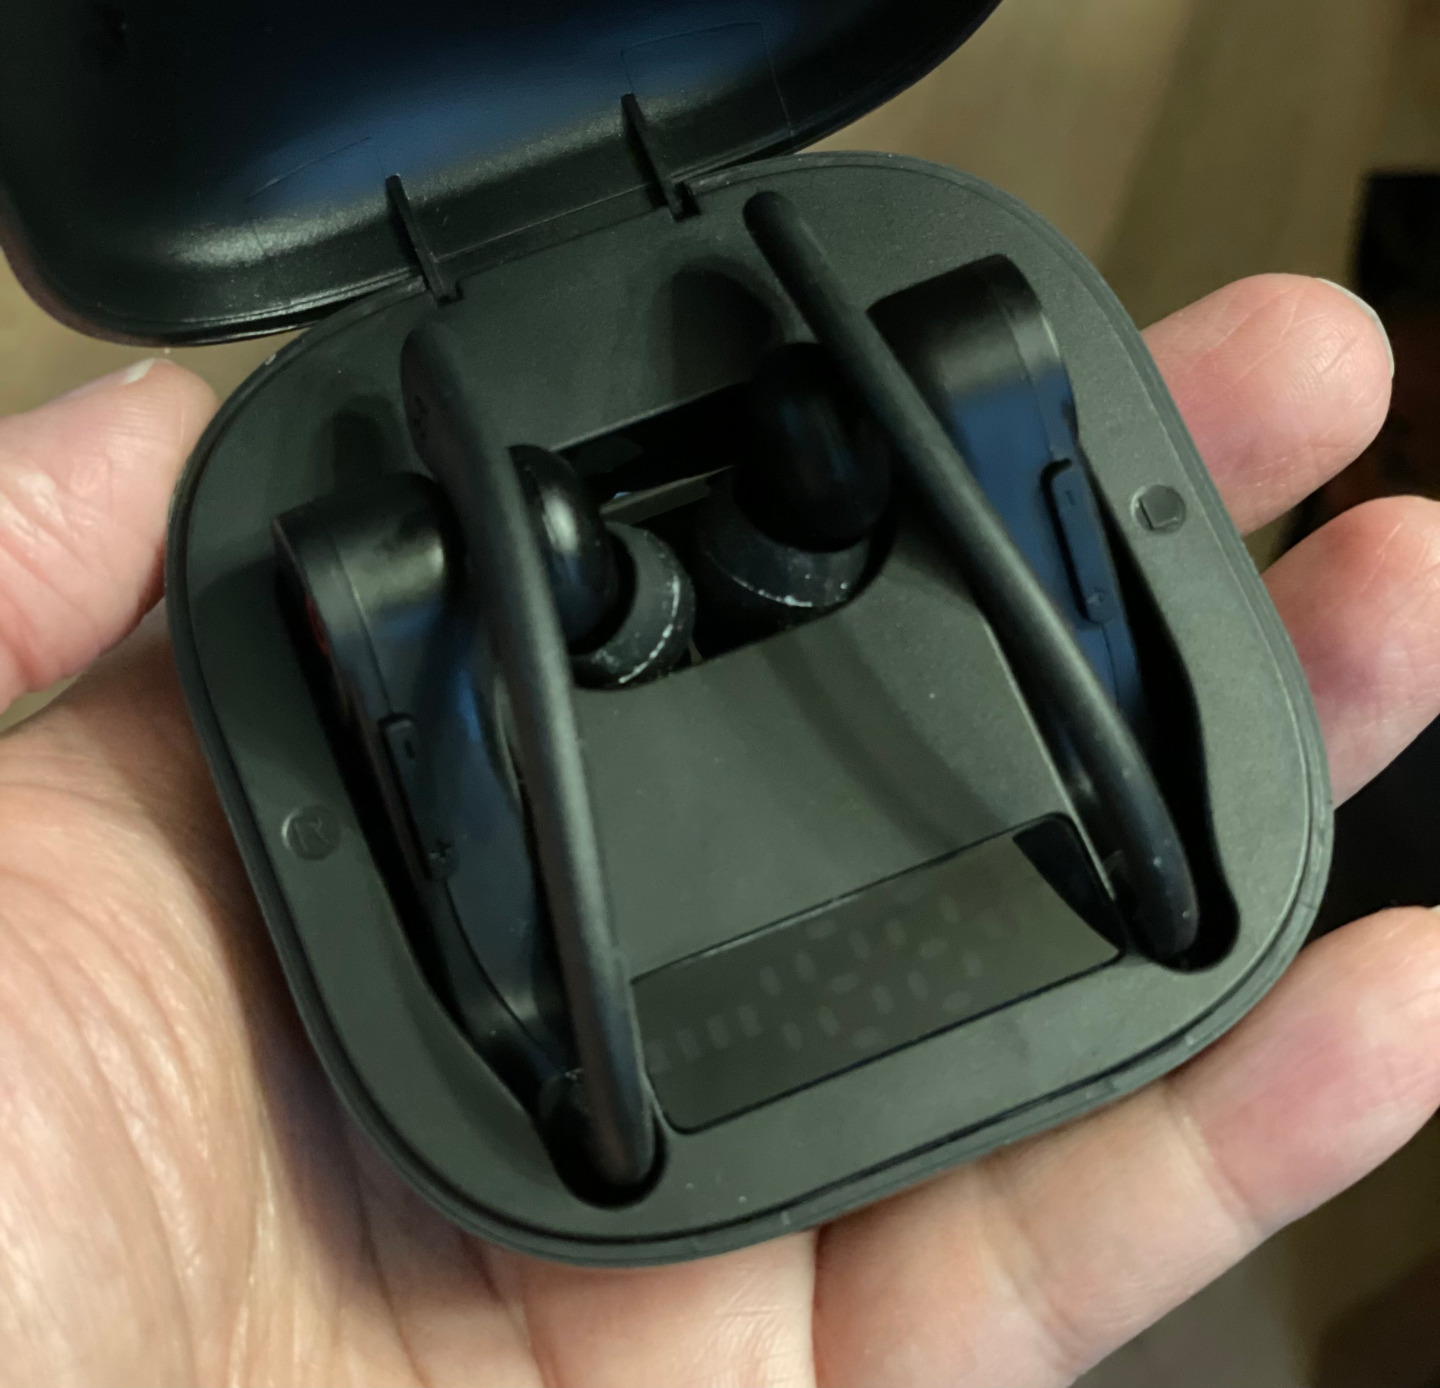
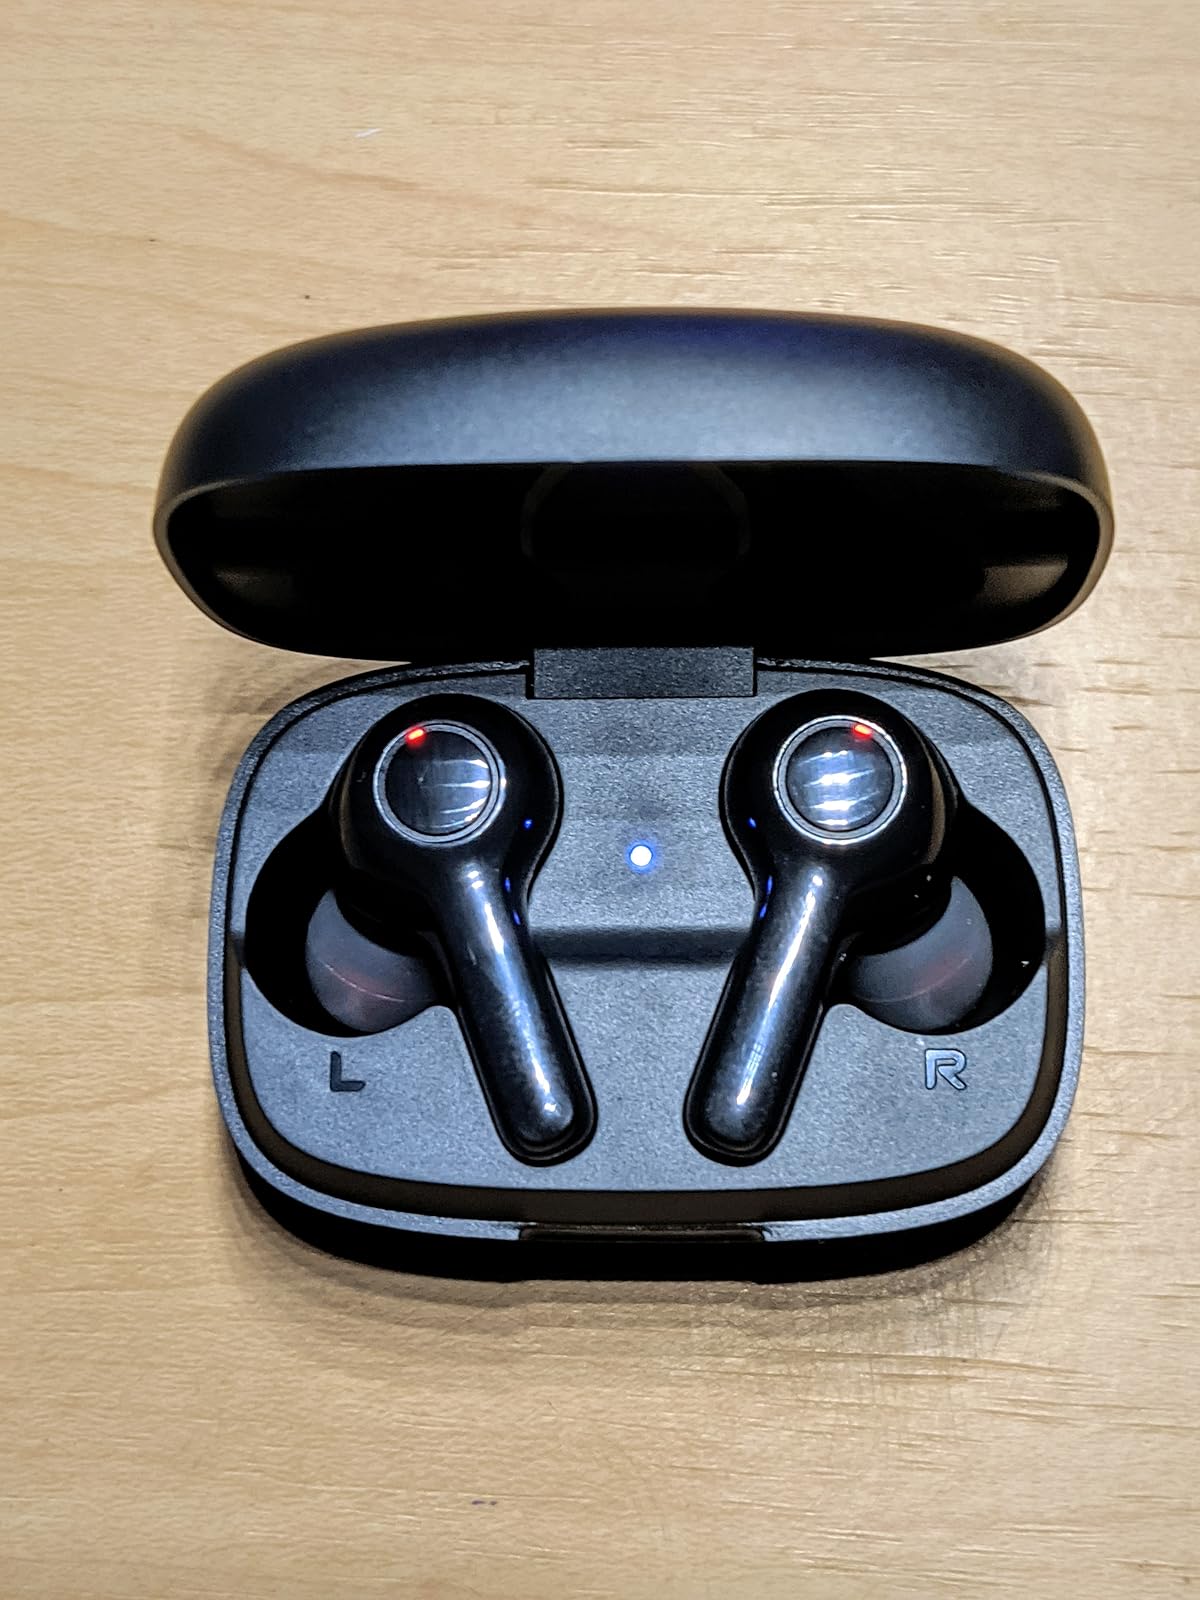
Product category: earbuds
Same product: no